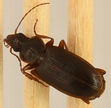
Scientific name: Calathus advena
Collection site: Rocky Mountains NEON (RMNP), plot RMNP_007